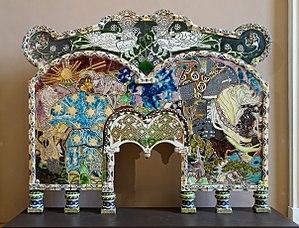
Cheminée de la légende de Volga et Mikoula
Mikhaïl Aleksandrovitch Vroubel est un peintre russe, né à Omsk le 17 mars 1856, mort à Saint-Pétersbourg le 14 avril 1910. Son père est d'ascendance polonaise ; sa mère, danoise, meurt alors qu'il n'a que trois ans.
La Cheminée Volga Sviatoslavitch et Mikoula Selianinovitch est un manteau de cheminée décoratif réalisé en majolique, selon un projet établi par l'artiste russe Mikhaïl Vroubel en 1899. Il a obtenu la médaille d'or à l'Exposition universelle de 1900 à Paris. Les deux exemplaires originaux sont conservés, pour celui présenté à l'exposition universelle, au Palais des Beaux-Arts de Lille, en France, et pour l'autre, au Musée russe de Moscou, en Russie.
Le palais des Beaux-Arts de Lille est un musée municipal d'art et d'antiquités situé place de la République à Lille, dans la région Hauts-de-France. C'est l’un des plus grands musées de France et le plus grand musée des beaux-arts, en dehors de Paris, en nombre d'œuvres exposées.